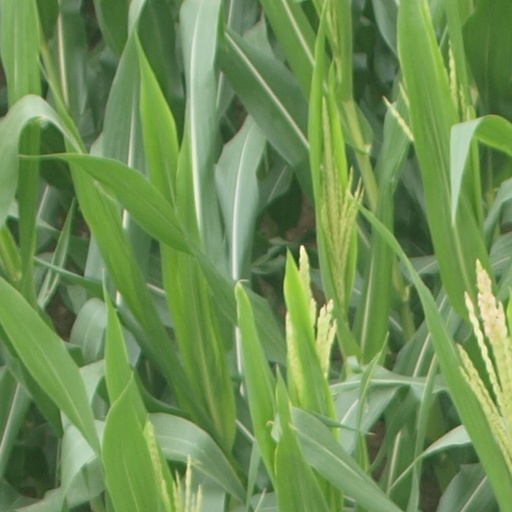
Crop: maize; corn